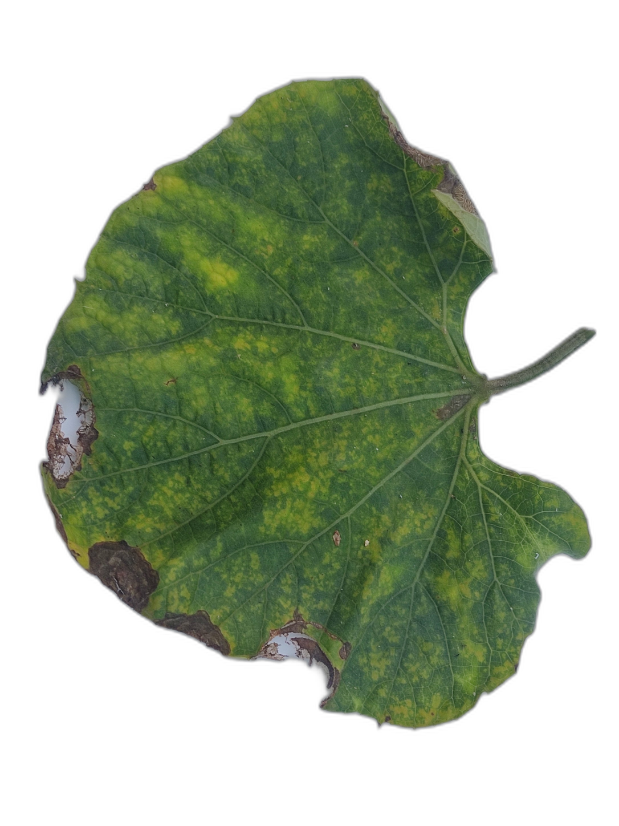
Crop: Bottle Gourd
Label: Downy_Mildew